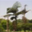
Label: palm_tree